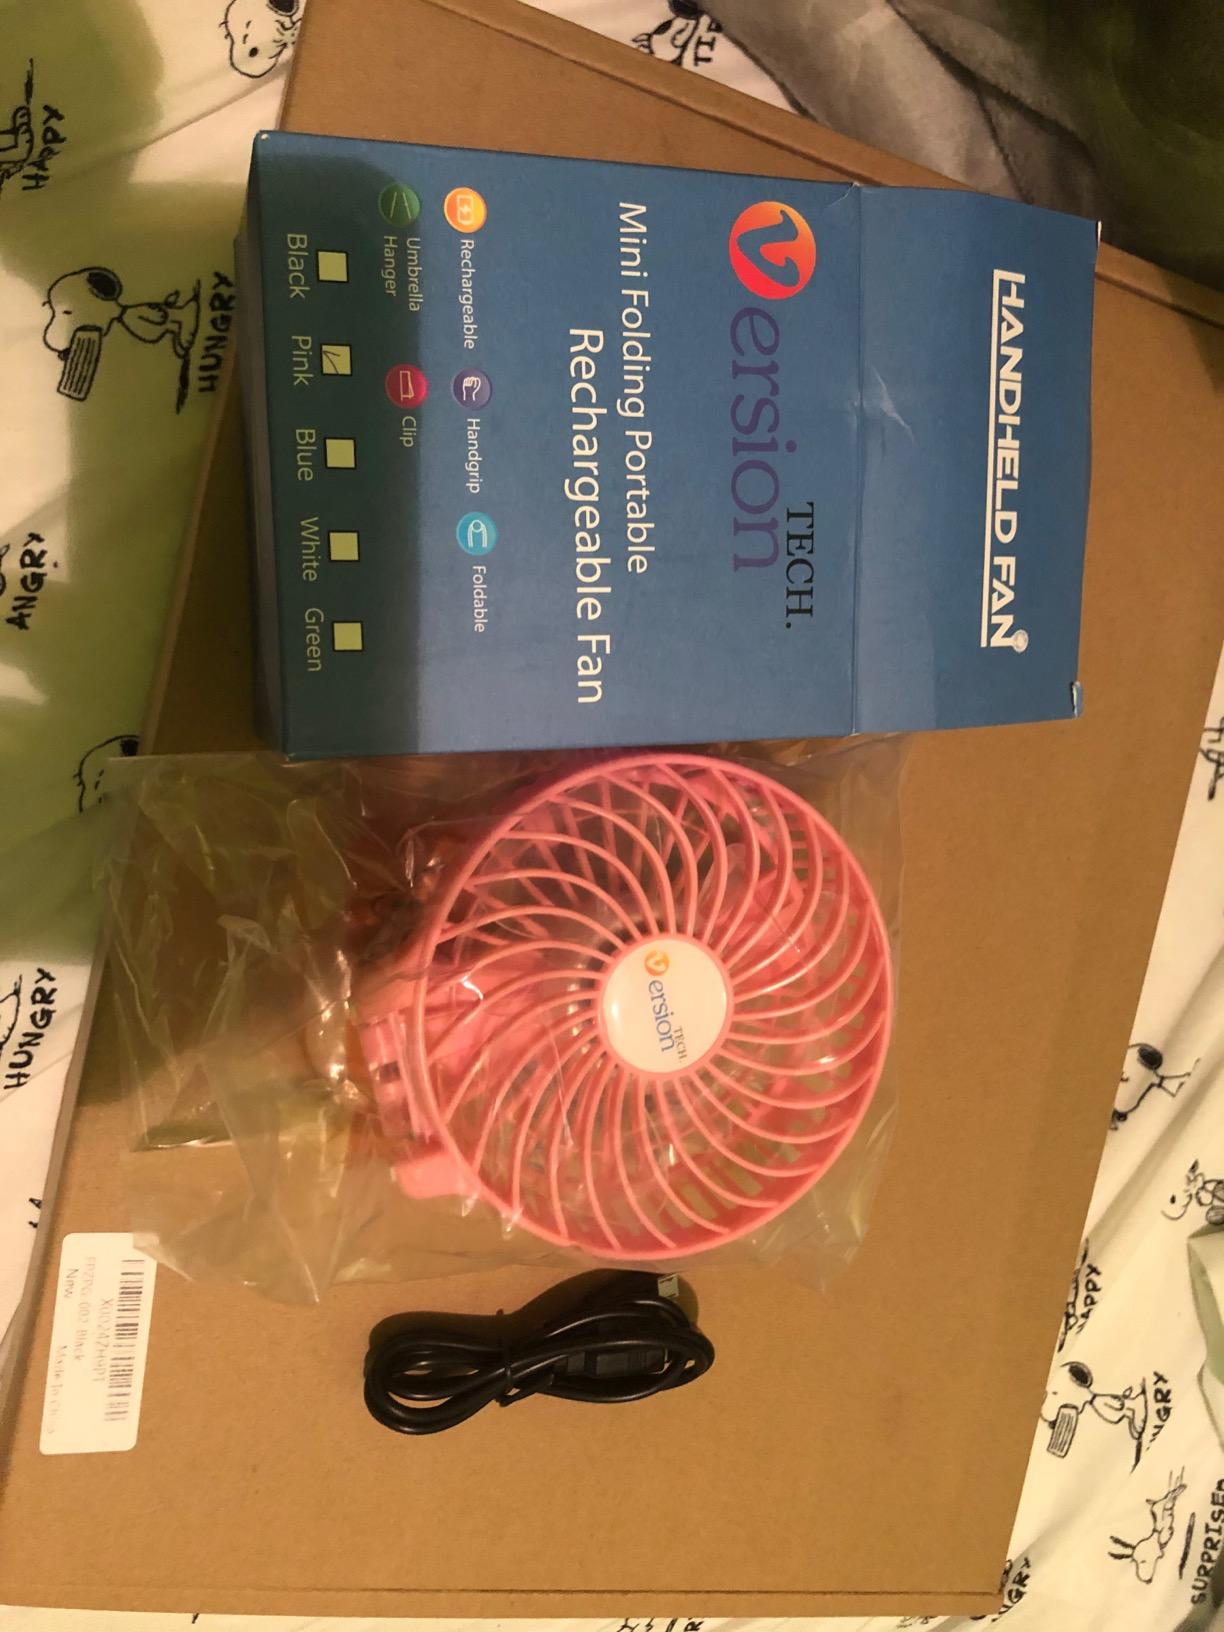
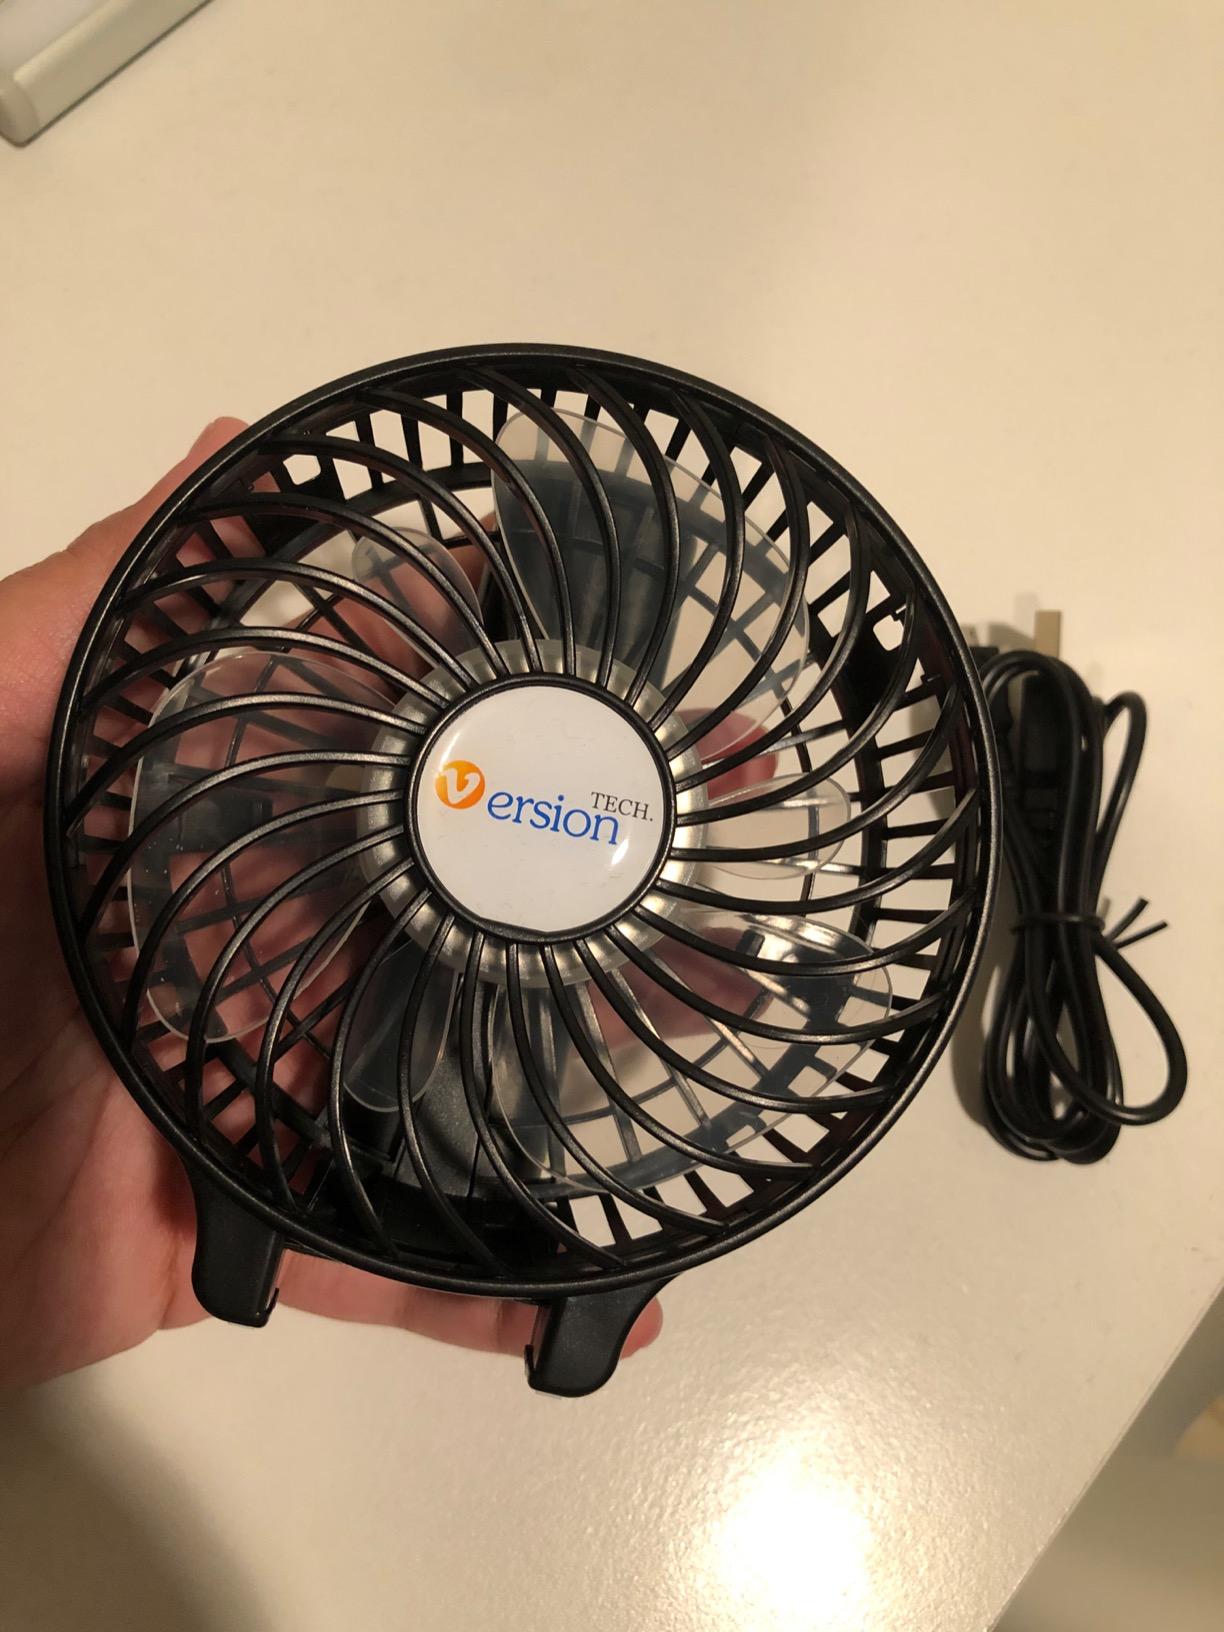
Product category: fan
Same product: no